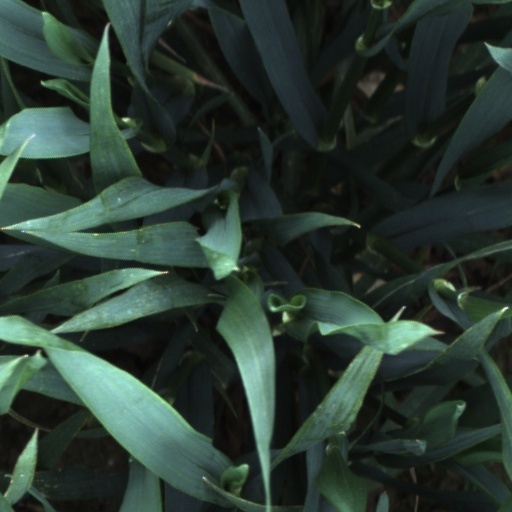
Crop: wheat